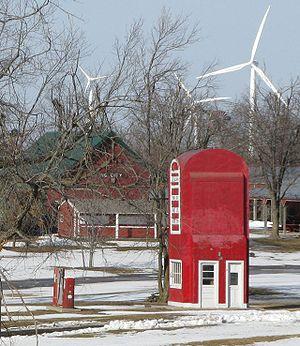
La ville de King City est située dans le comté de Gentry, dans l’État du Missouri, aux États-Unis. Sa population s’élevait à 1 013 habitants lors du recensement de 2010, estimée à 1 002 habitants en 2016.
Suzlon Energy est un groupe indien spécialisé dans l'énergie éolienne, leader sur le marché indien depuis 10 ans.